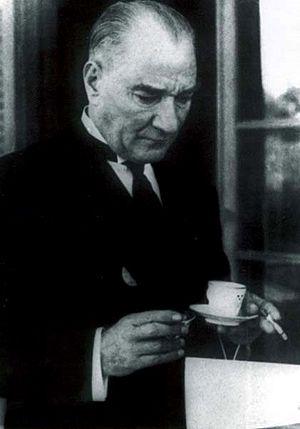
Mustafa Kemal Atatürk, au cours du café et pause-cigarette - 1936.